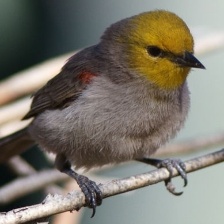
Species: VERDIN
Scientific name: AURIPARUS FLAVICEPS